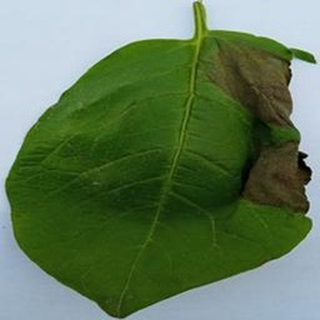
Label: potato_late_blight